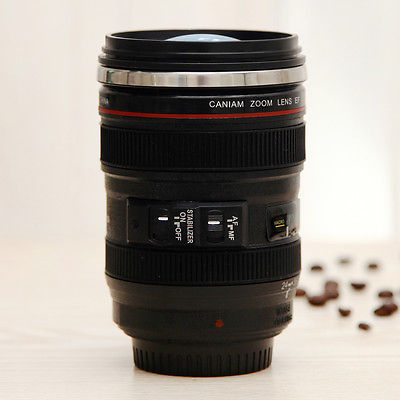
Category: mug